Avro Type D

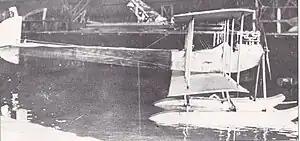
An Avro Type D equipped as a floatplane. This particular aircraft made its first flight on 18 November 1911.

The Avro Type D was an aircraft built in 1911 by the pioneer British aircraft designer A.V. Roe. Roe had previously built and flown several aircraft at Brooklands, most being tractor layout triplanes. The Type D was his first biplane.